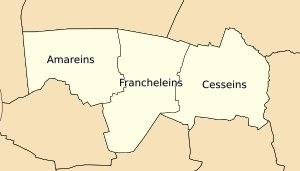
Francheleins est une commune française, située dans le département de l'Ain en région Auvergne-Rhône-Alpes. Elle appartient à l'unité urbaine de Belleville, au nord de l'aire urbaine de Lyon.